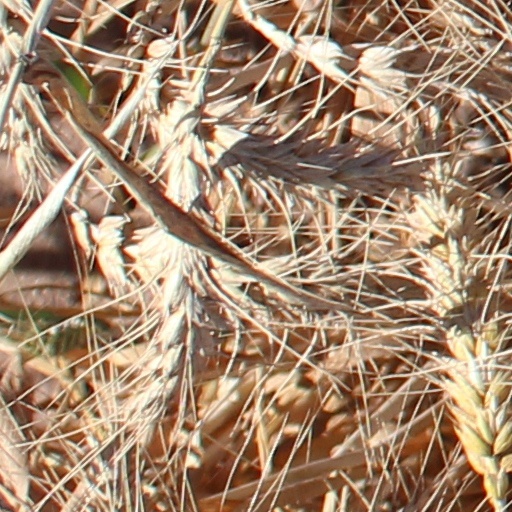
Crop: wheat